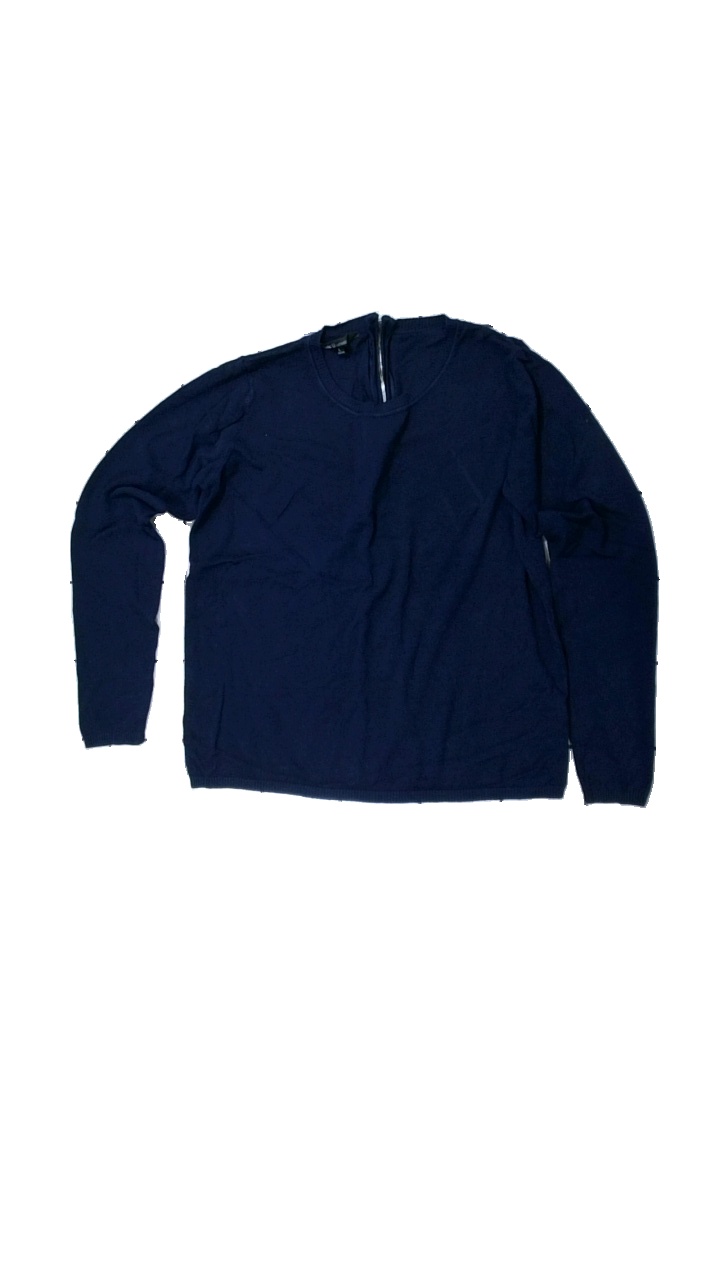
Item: Top (Ladies)
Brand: Basic U
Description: blå långärmad tröja, nopprig
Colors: Blue
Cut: Regular
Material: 70% viscose 30% nylone
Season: All
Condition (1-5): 3
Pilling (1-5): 3
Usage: Export
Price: <50